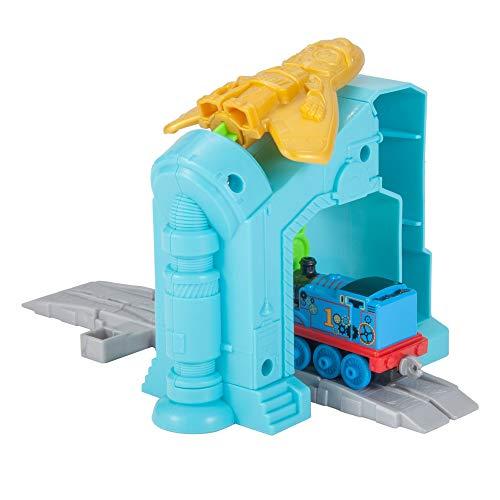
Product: Fisher-Price Thomas & Friends Adventures, Robot Thomas 'n a Box
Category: Toys & Games | Toy Figures & Playsets | Playsets & Vehicles | Playsets
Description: The robot can also be attached to the top of Thomas.
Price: $8.02
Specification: ProductDimensions:4.5x7.9x6.3inches|ItemWeight:7.2ounces|ShippingWeight:12ounces(Viewshippingratesandpolicies)|DomesticShipping:ItemcanbeshippedwithinU.S.|InternationalShipping:ThisitemcanbeshippedtoselectcountriesoutsideoftheU.S.LearnMore|ASIN:B0751WXDY1|Itemmodelnumber:FJP67|Manufacturerrecommendedage:36months-7years